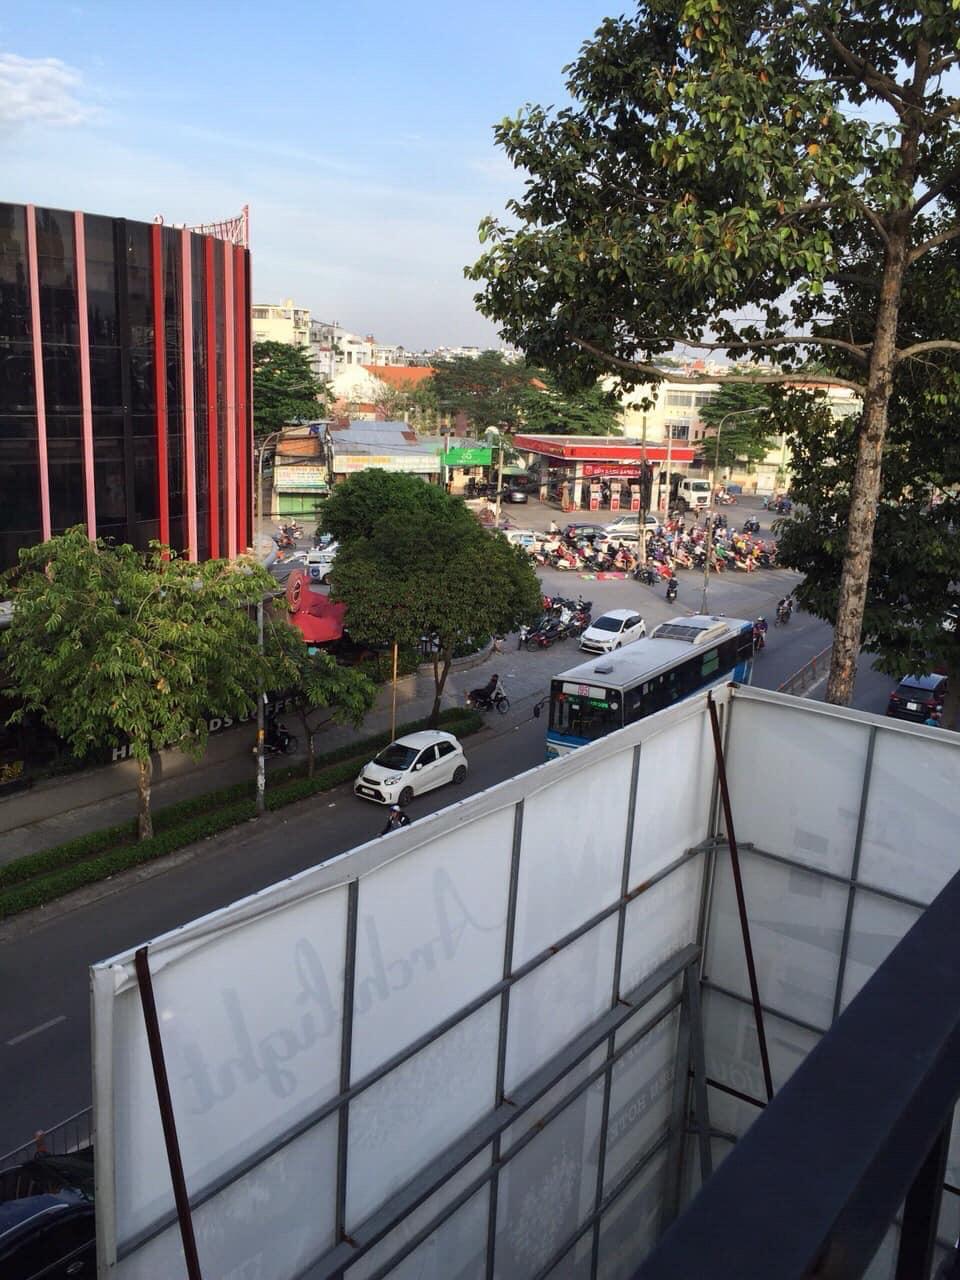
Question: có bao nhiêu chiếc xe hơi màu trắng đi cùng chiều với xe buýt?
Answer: có hai chiếc xe hơi màu trắng